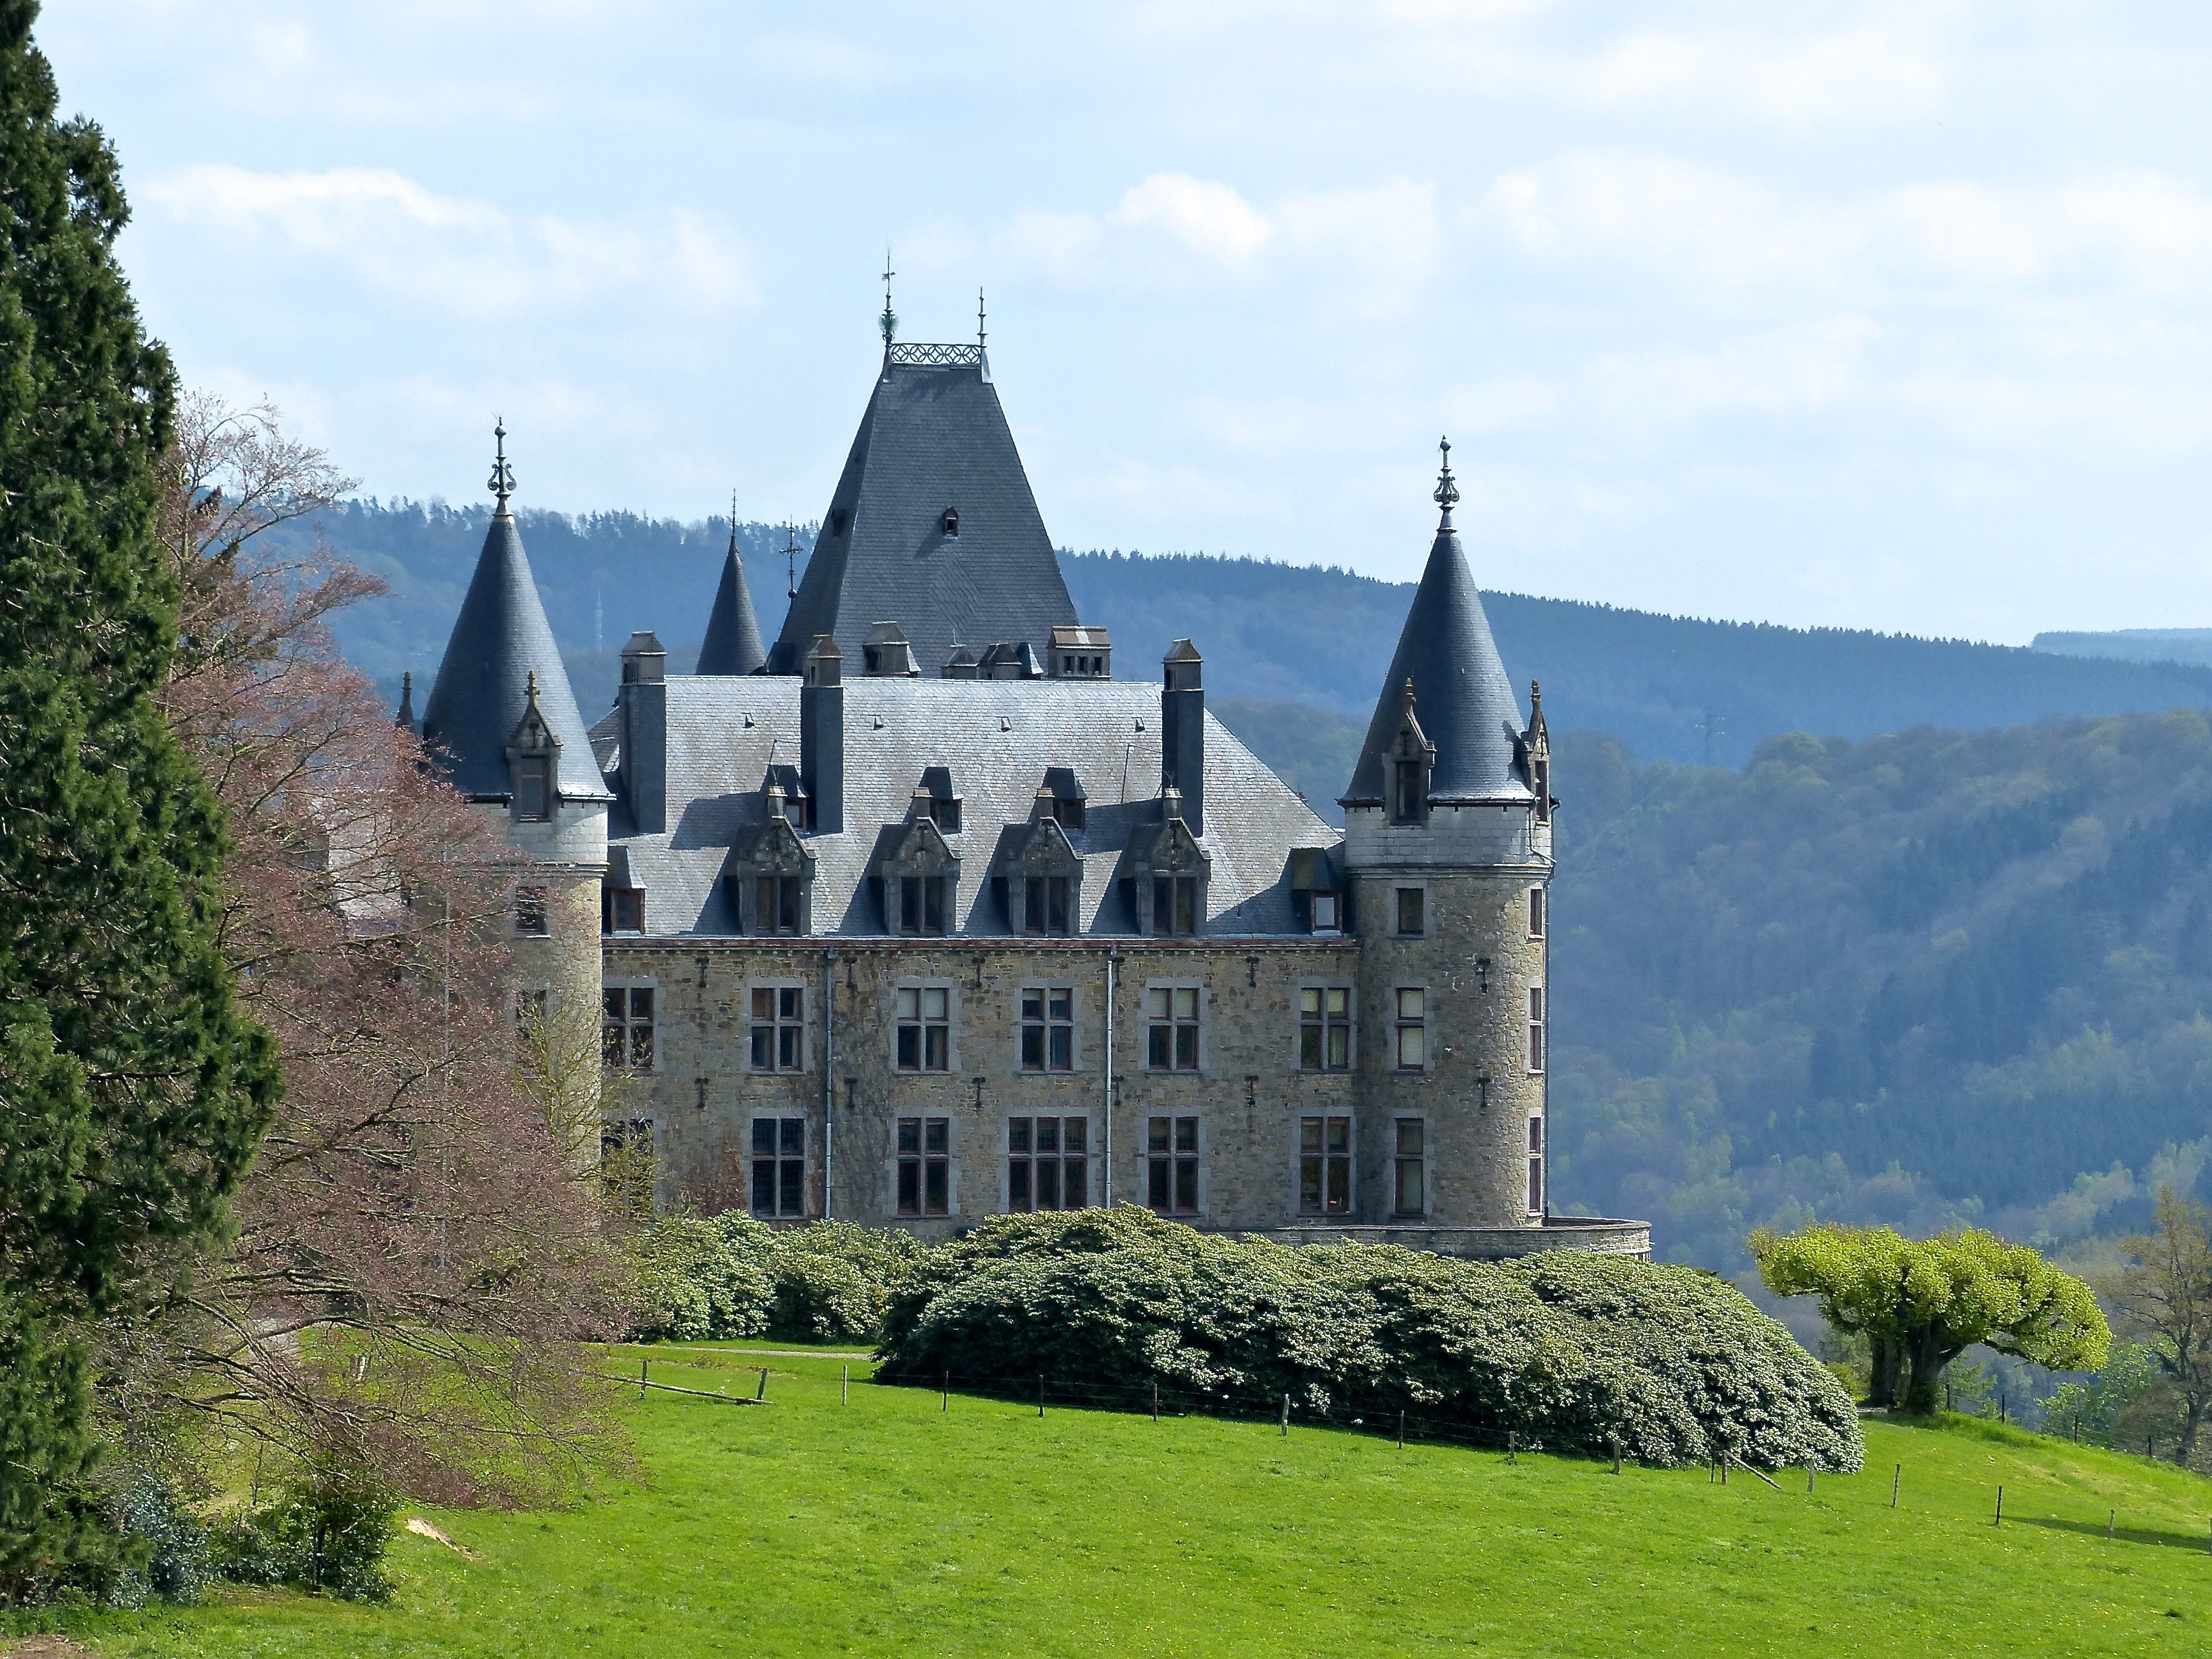
landscape, nature, forest, hiking, building, chateau, travel, europe, spring, castle, belgium, woods, hills, monastery, abbey, estate, leica, ardennes, stoumont, froidcour, turrets, stately home, water castle